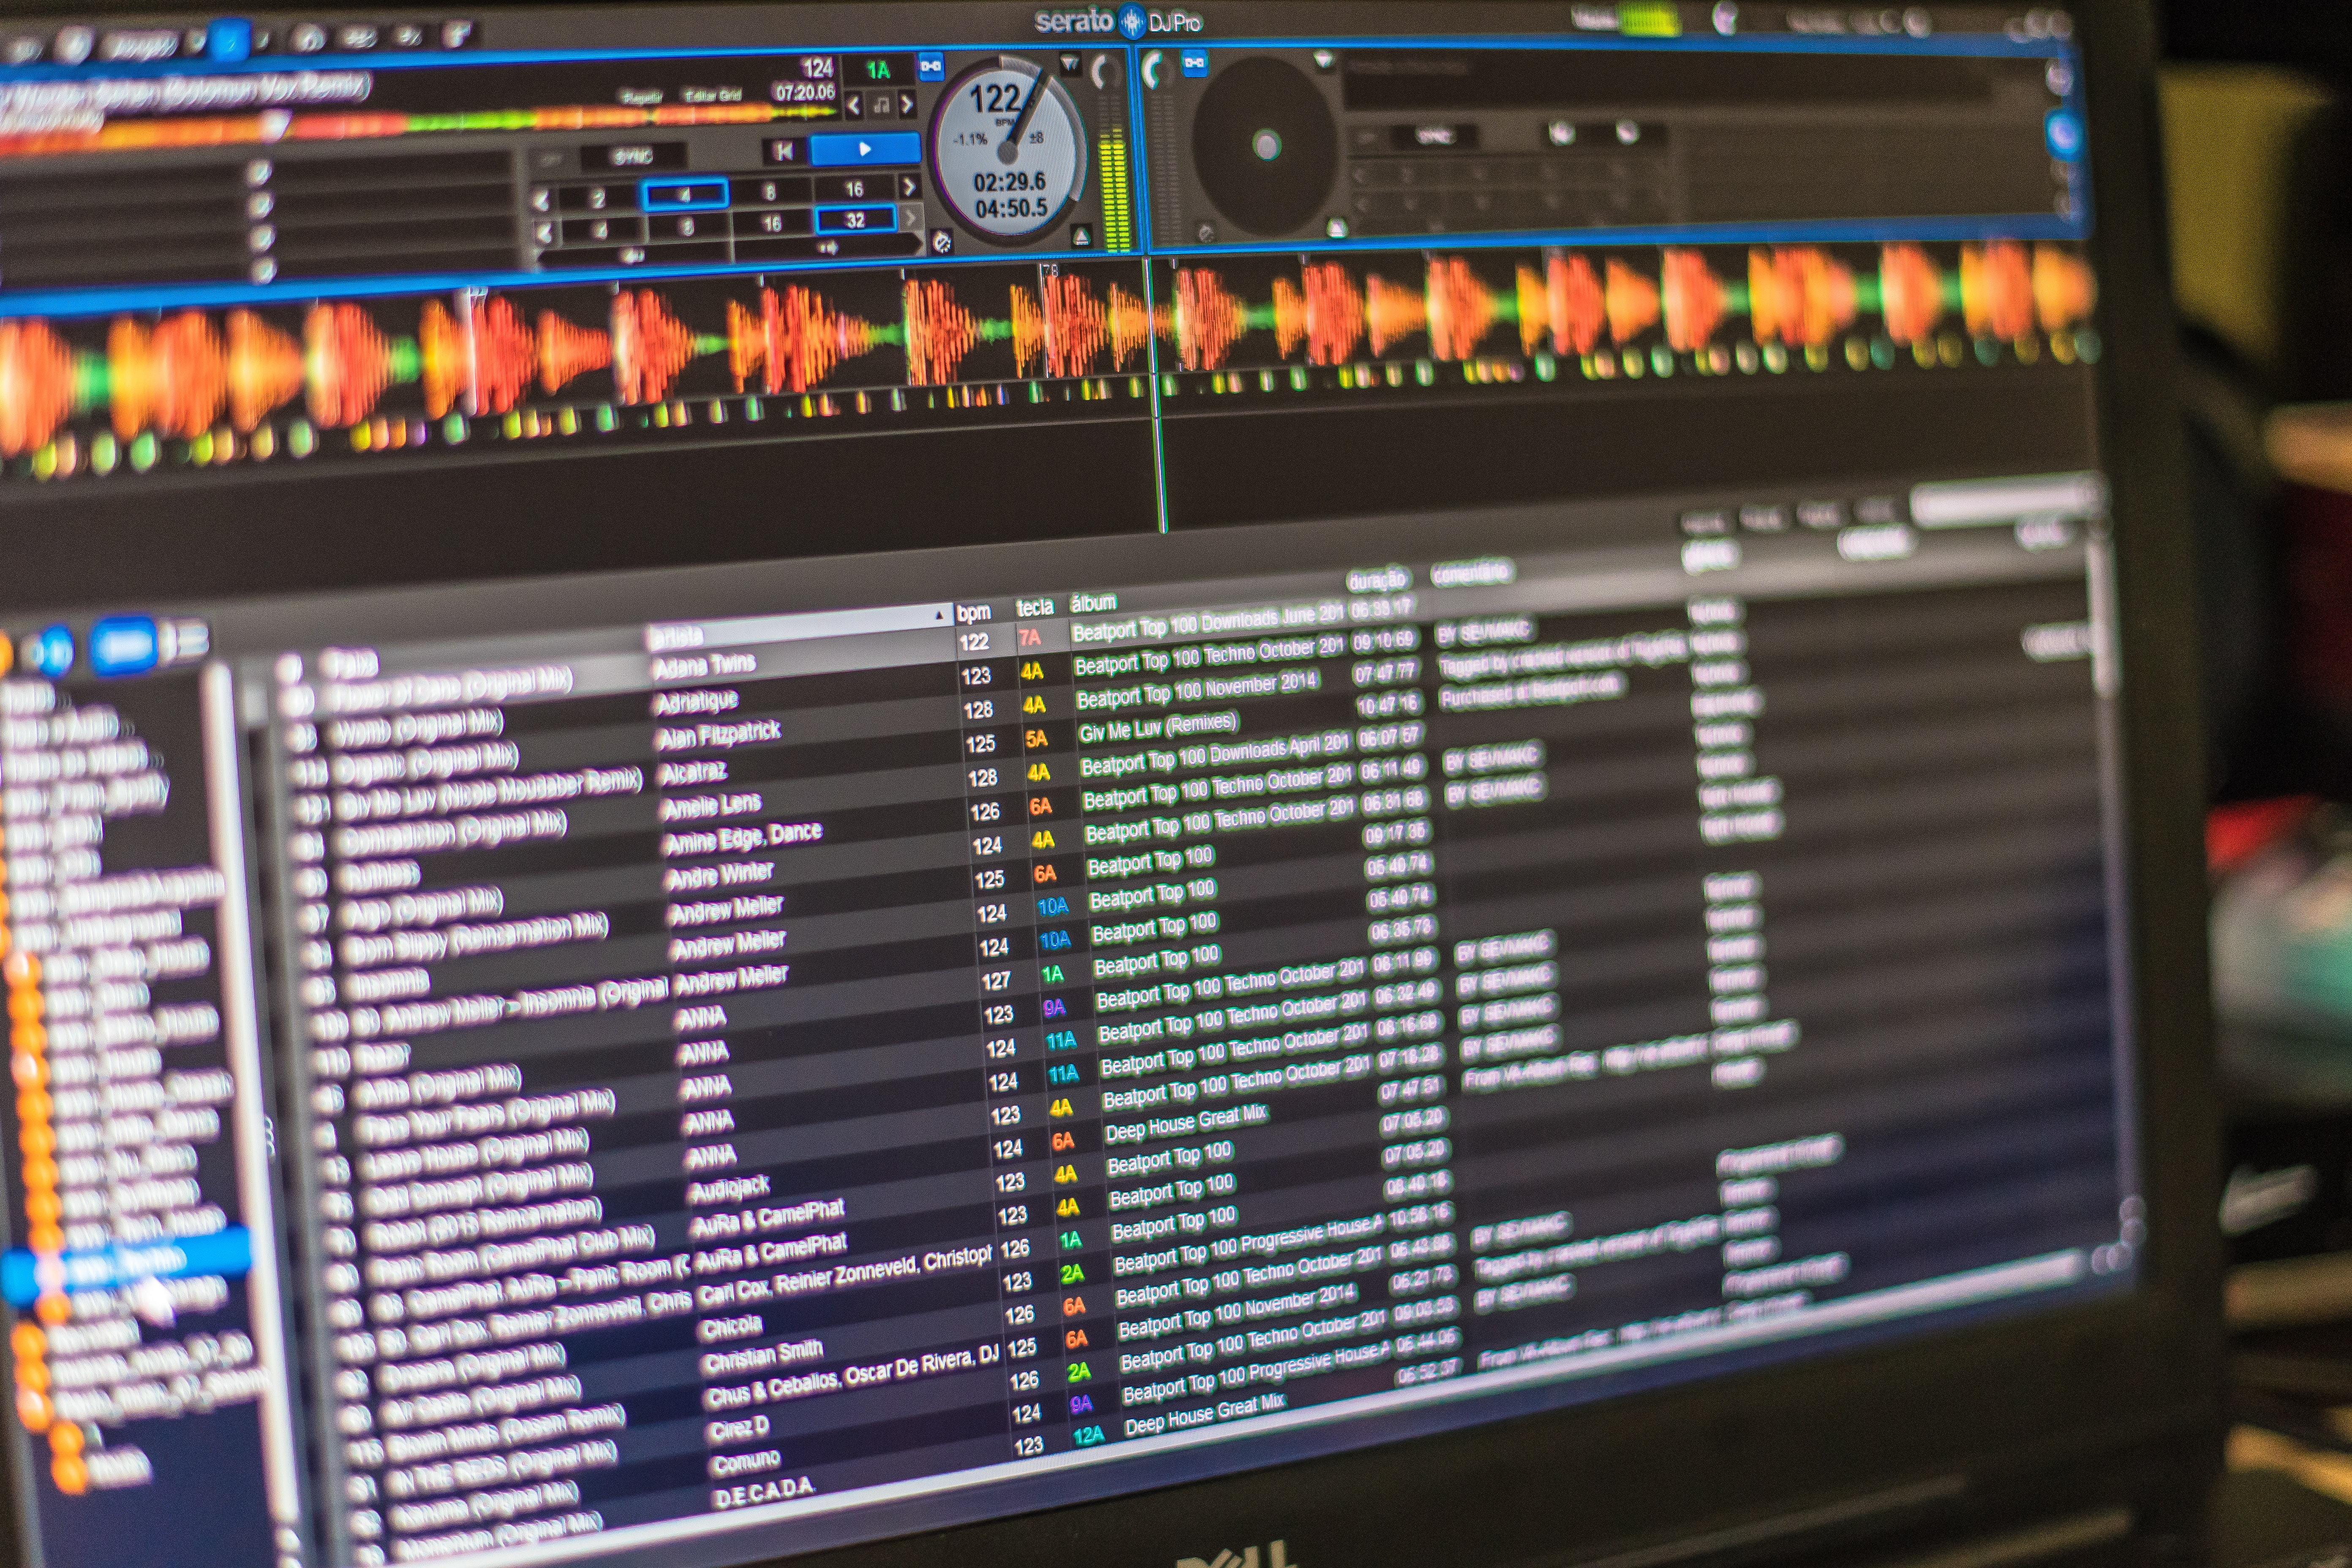
mixing console, technology, electronics, software, electronic device, electronic instrument, audio equipment, musical instrument accessory, broadcasting, sound, pc game, display device, multimedia, audio engineer, mixing engineer, audio, electronic engineering